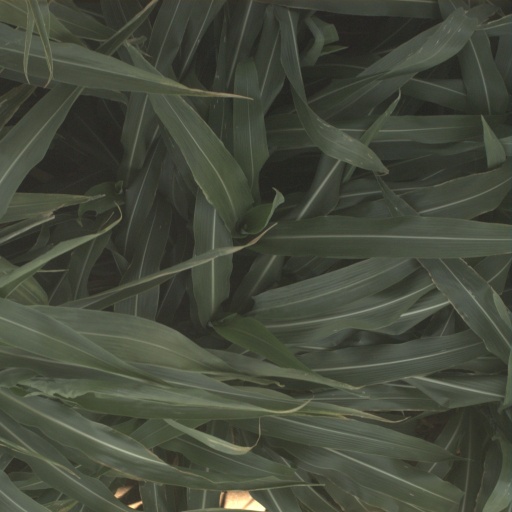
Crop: sorghum